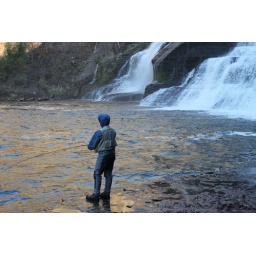
fishing in golden water